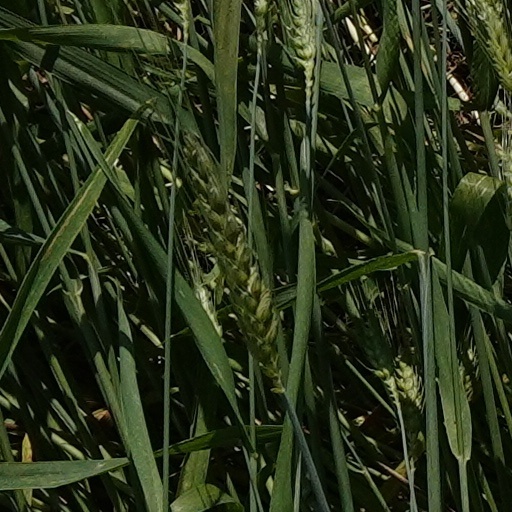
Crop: wheat